Antoninus Pius

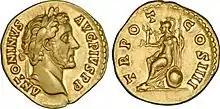
An aureus of Antoninus Pius, 145 AD. Inscription: ANTONINVS PIVS / IIII

There are no records of his involvement in military acts during his tenure, with J. J. Wilkes noting that he likely never saw or commanded a Roman army and was never within five hundred miles of a legion throughout his twenty-three-year reign.